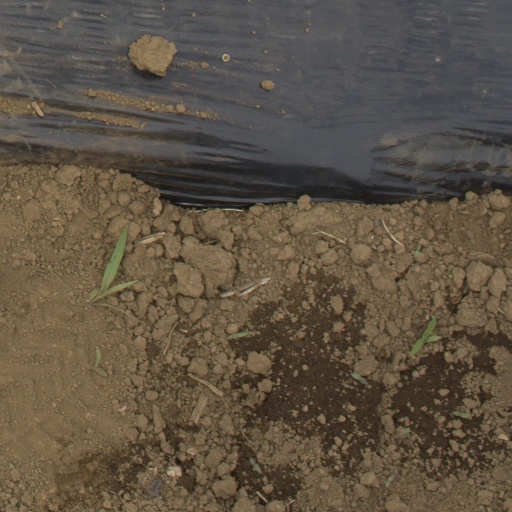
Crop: Jerusalem artichoke